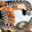
Label: snake